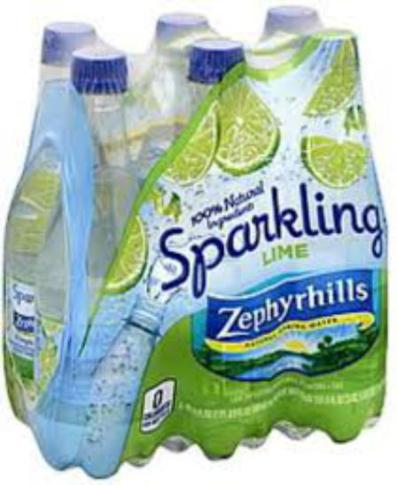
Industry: Food